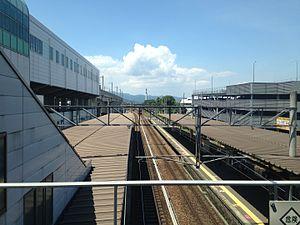
La gare de Kurume est une gare ferroviaire de la ville de Kurume, dans la préfecture de Fukuoka, au Japon. Elle est desservie par la ligne Shinkansen Kyūshū et deux lignes classiques de la compagnie JR Kyushu.